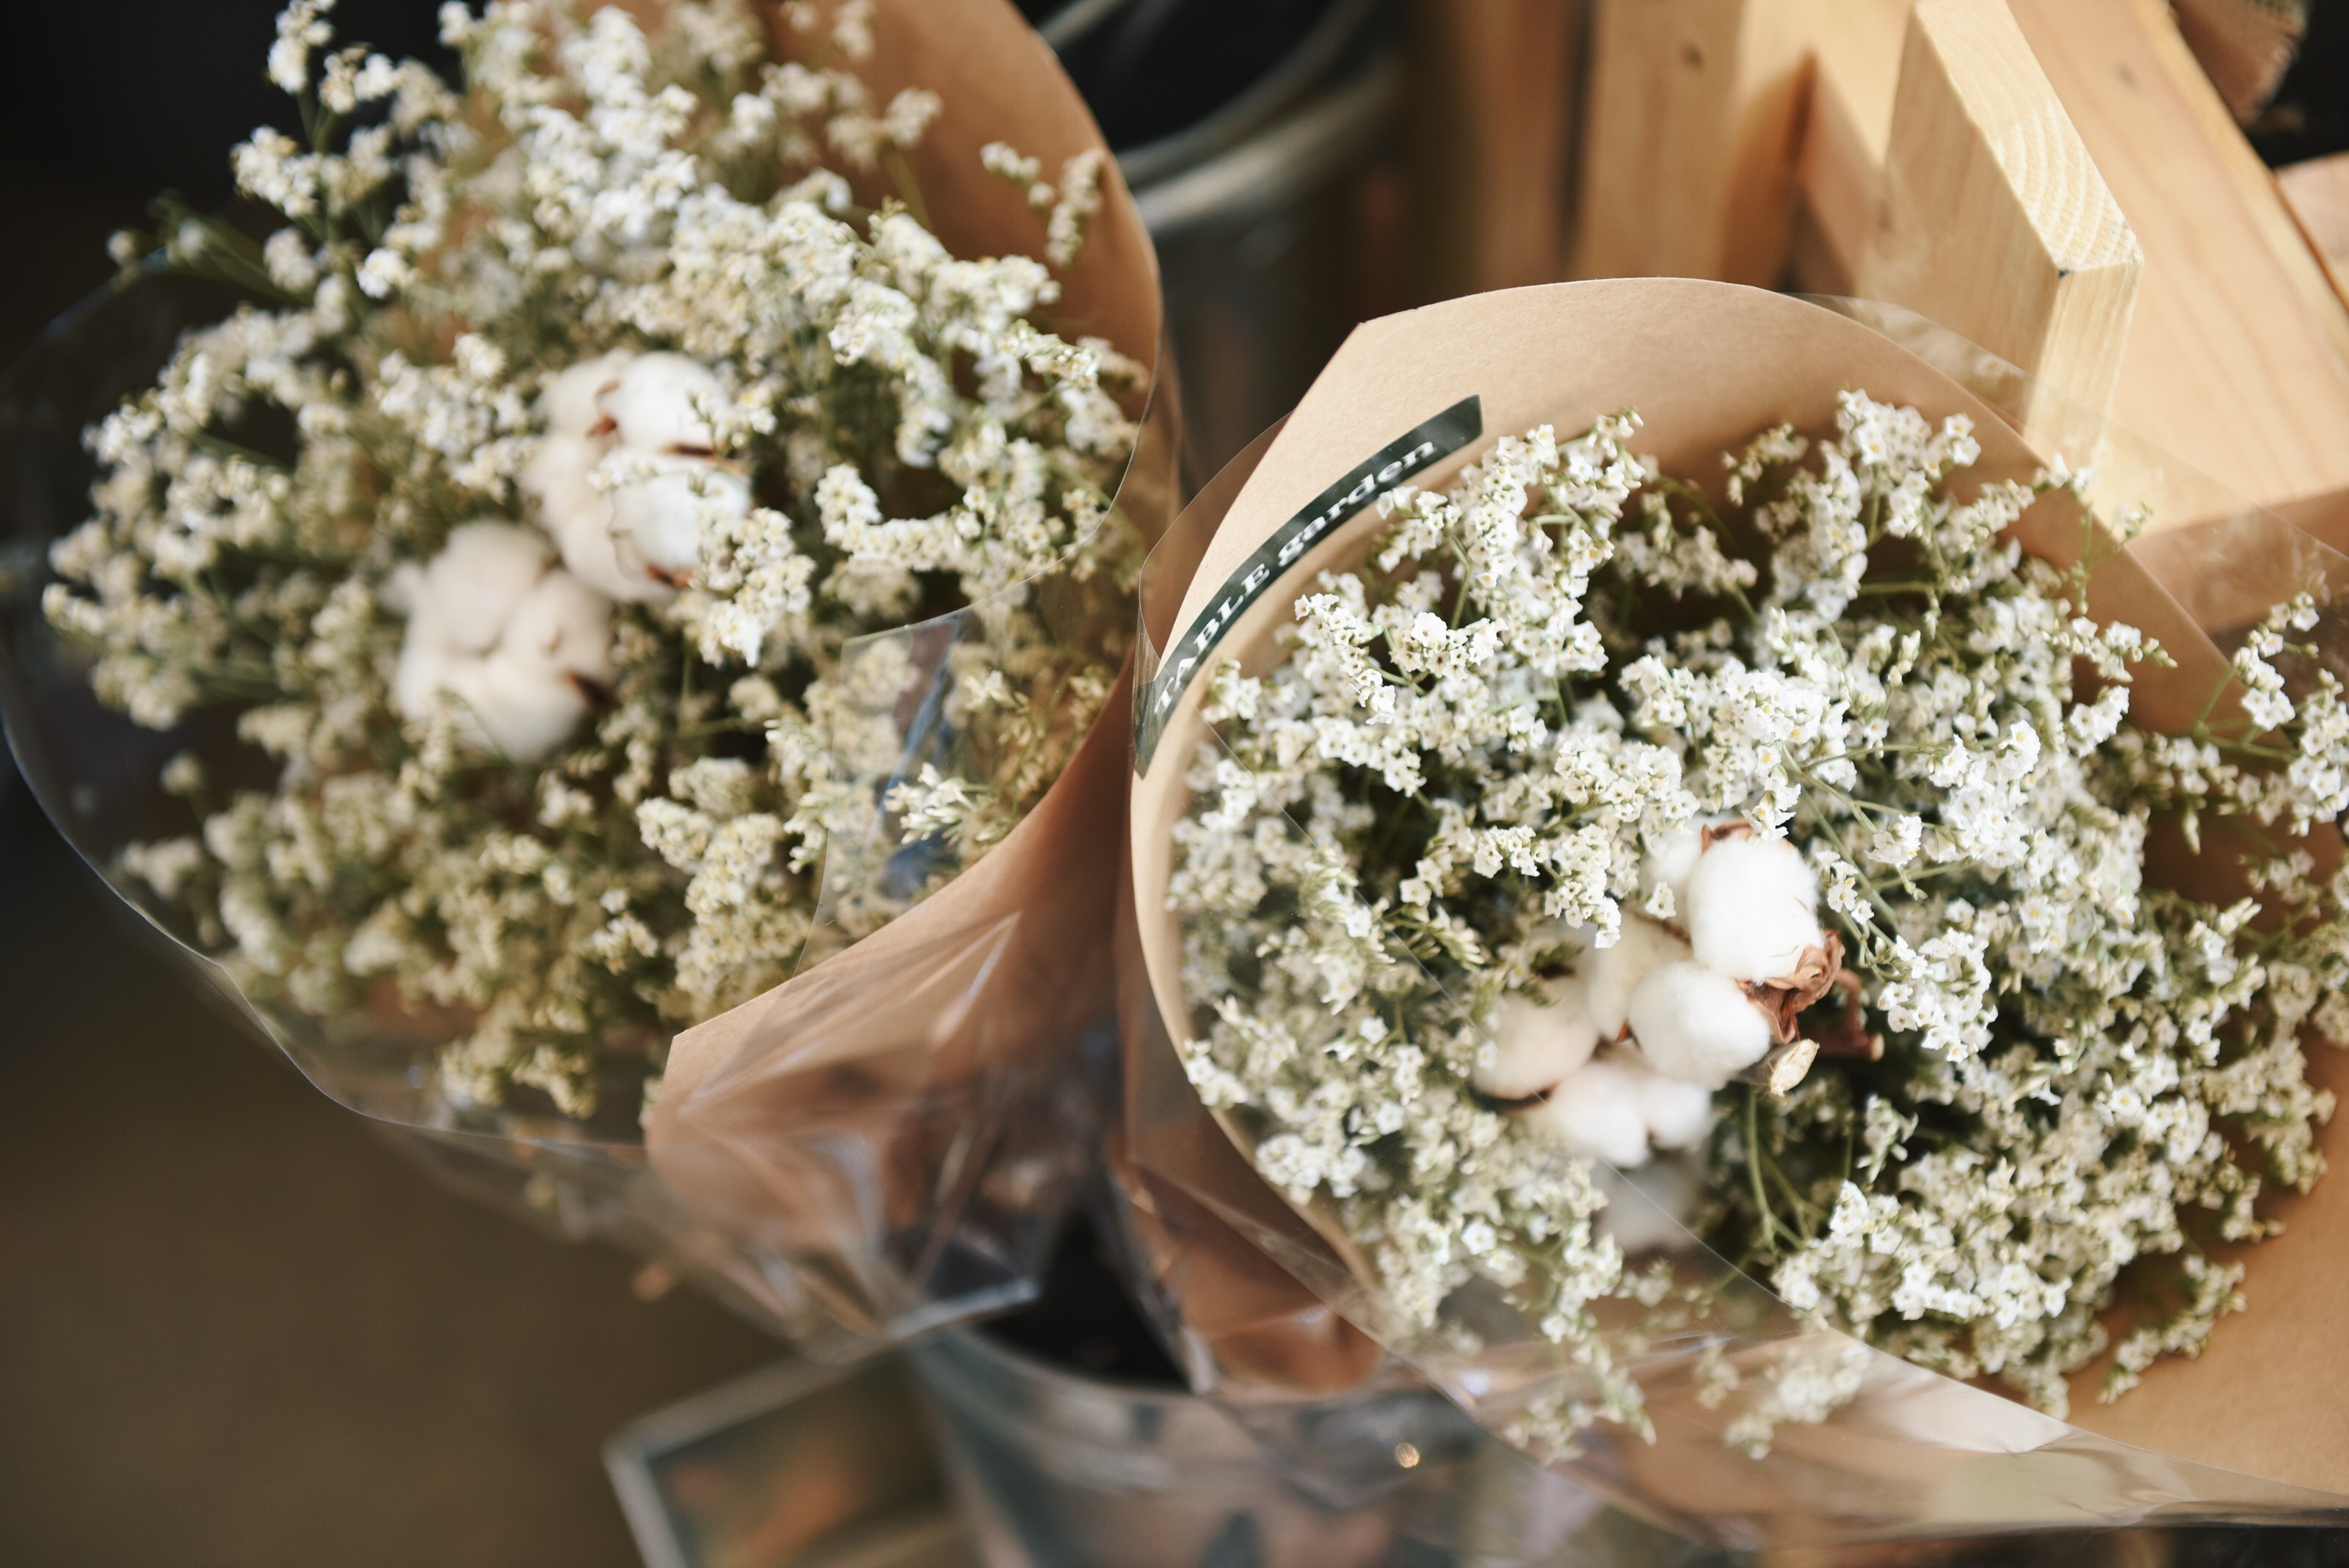
plant, flower, meal, food, spring, produce, coconut, floristry